Women in Texas government

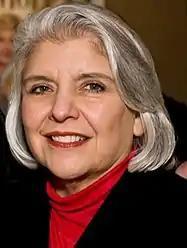
Judith Zaffirini is the longest serving woman in the Texas Senate. She has served from 1987 to the present.

Two of the longest serving and highest ranking women in the Texas Legislative Branch are Judith Zaffirini (Democrat) and Senfronia Thompson (Democrat). Zaffirini is the longest-serving and highest-ranking female and Hispanic senator. She has served 19 sessions in the Texas Senate, first winning election as the District 21 senator to the 1987 70th Legislature. She was the first Mexican American woman to be elected to the Senate and to serve as President "Pro Tempore" of the Senate, and she is currently the second highest-ranking senator overall. In the House of Representatives, Senfronia Thompson is the longest-serving woman and African American legislator in the history of the Texas Legislature. Thompson first won election to the 63rd Legislature in 1972 and has served a total of 25 terms in office. She currently represents northeast Houston in District 141 and is Dean of the House of Representatives.